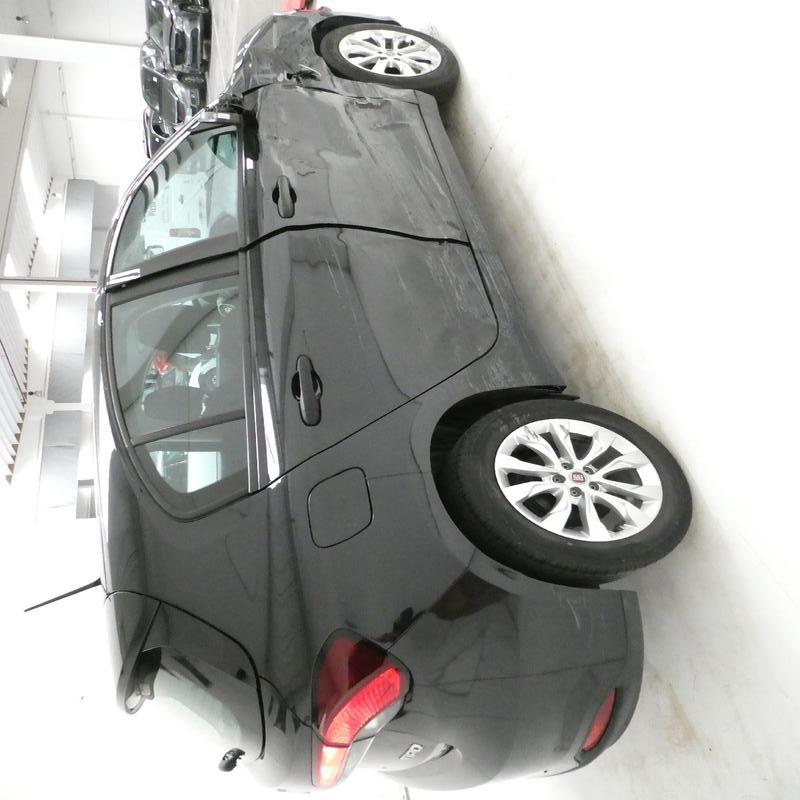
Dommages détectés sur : aile avant droite, porte avant droite, porte arrière droite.
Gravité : mineur